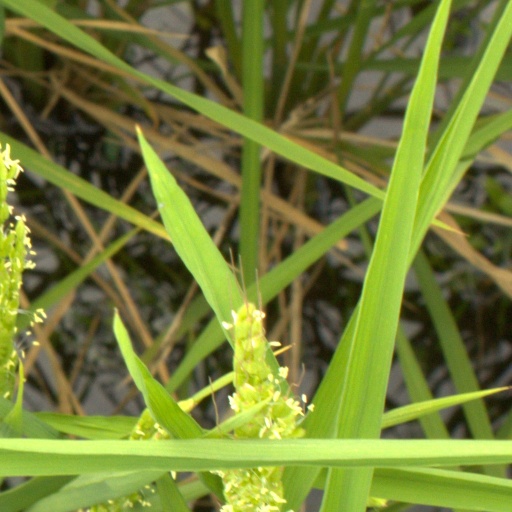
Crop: rice